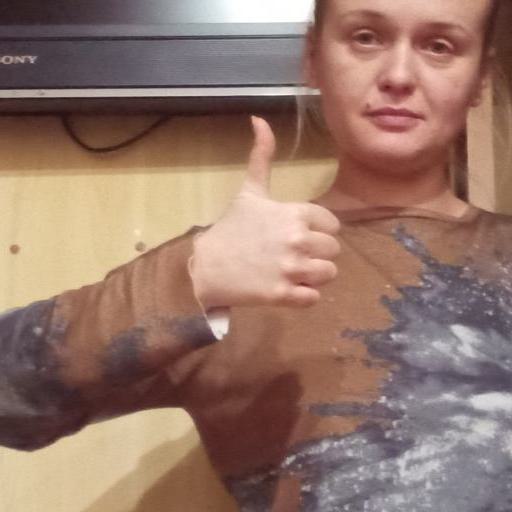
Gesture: like